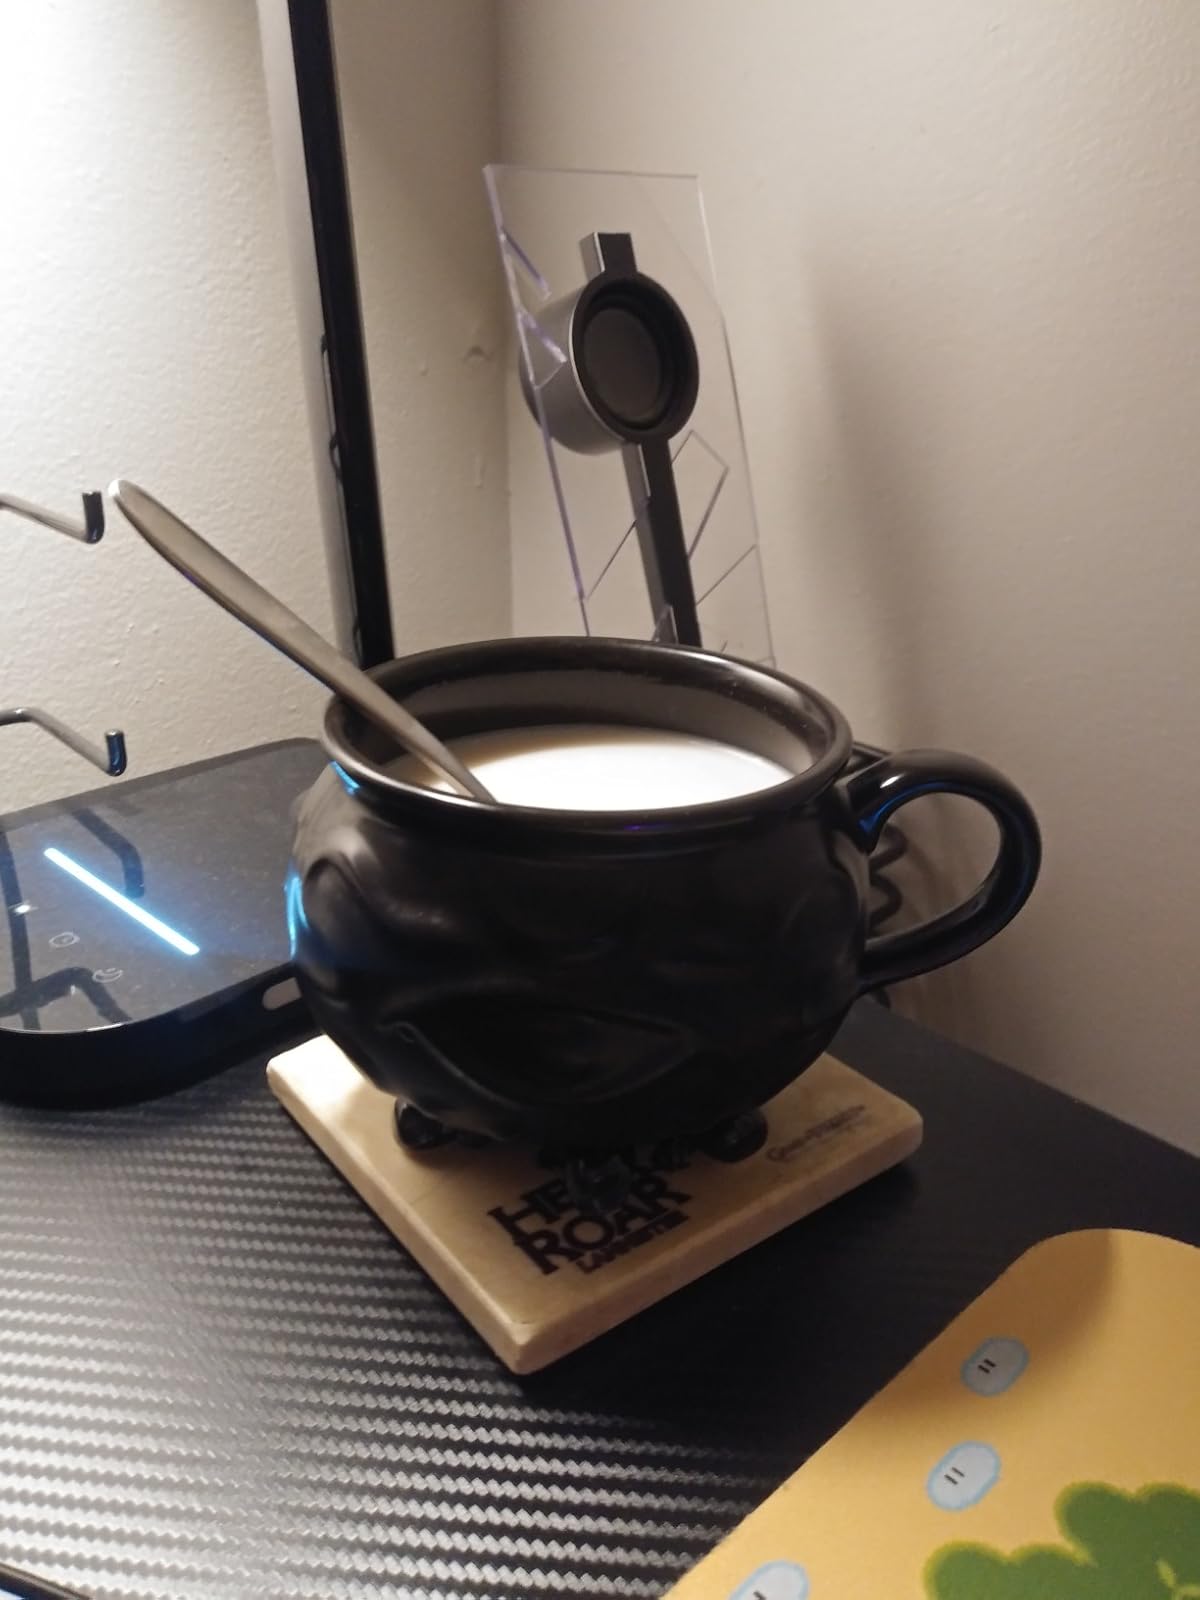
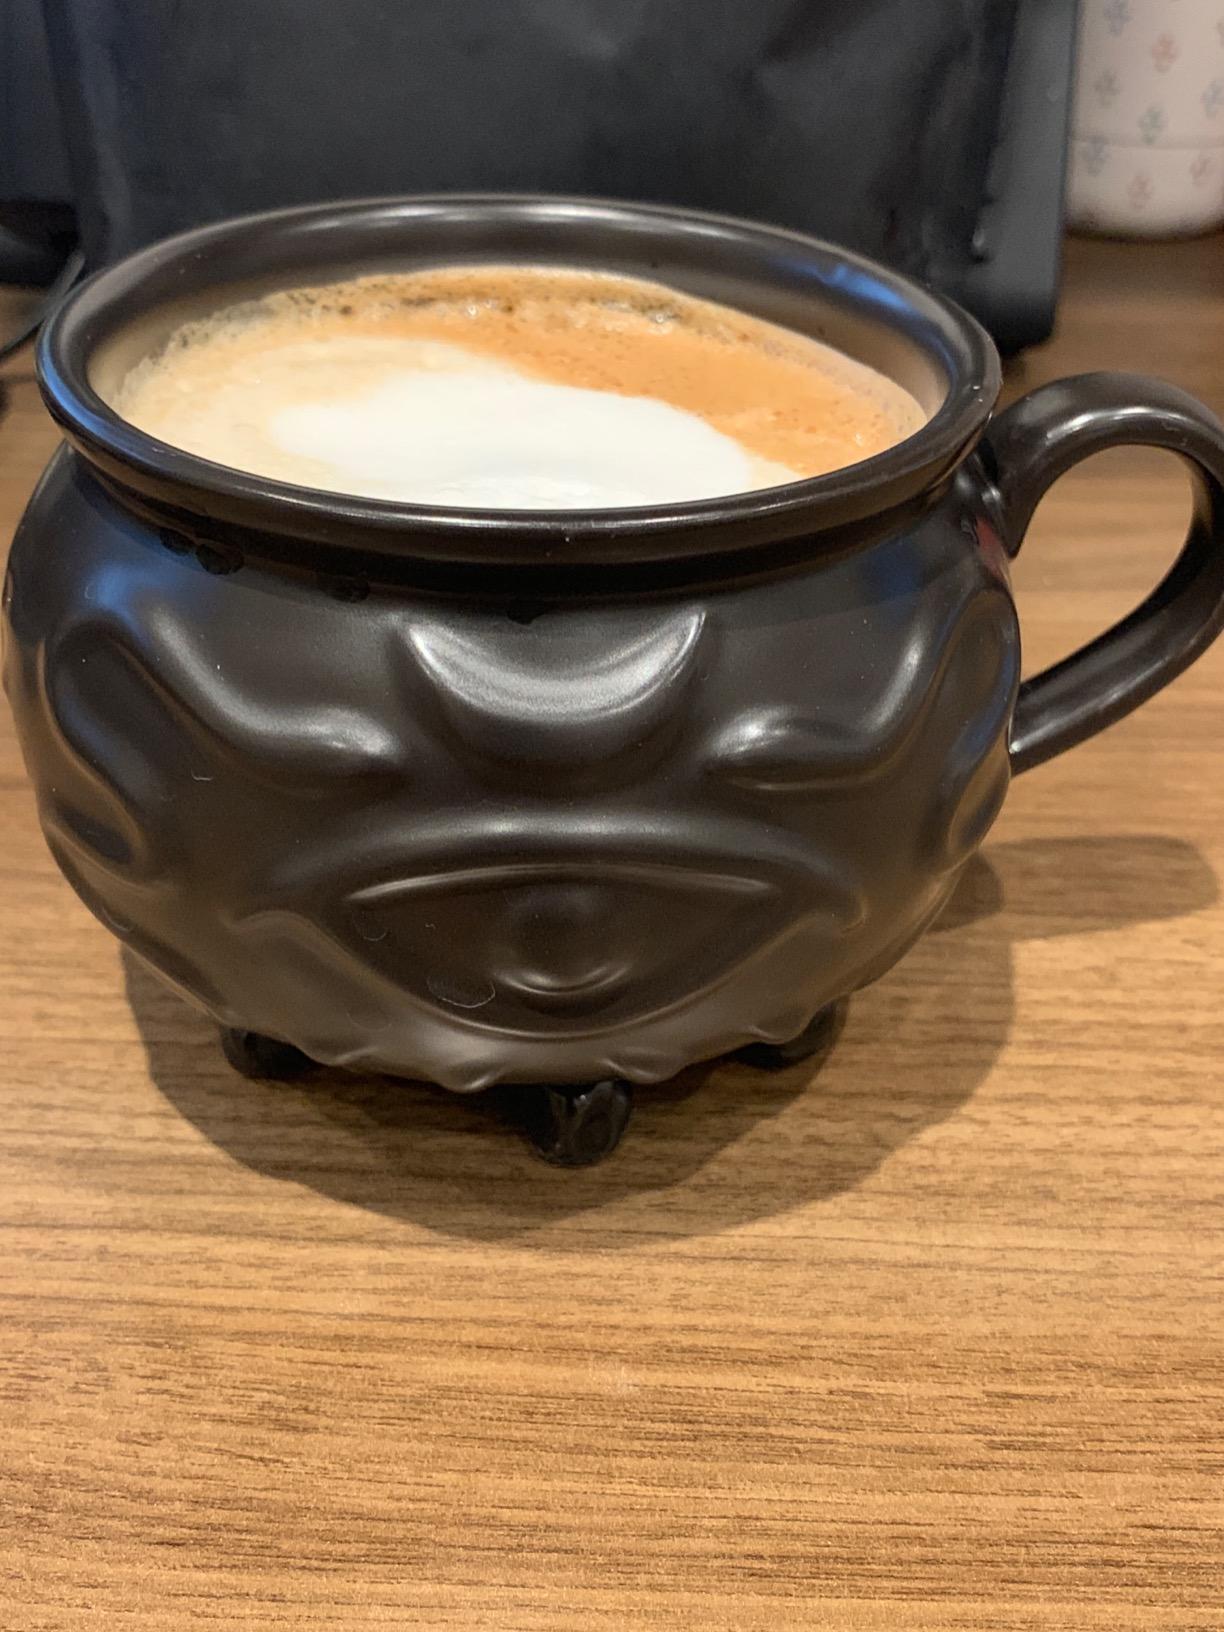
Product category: items_mug
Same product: yes